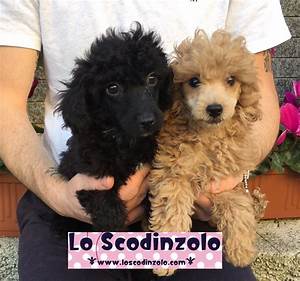
Label: cane